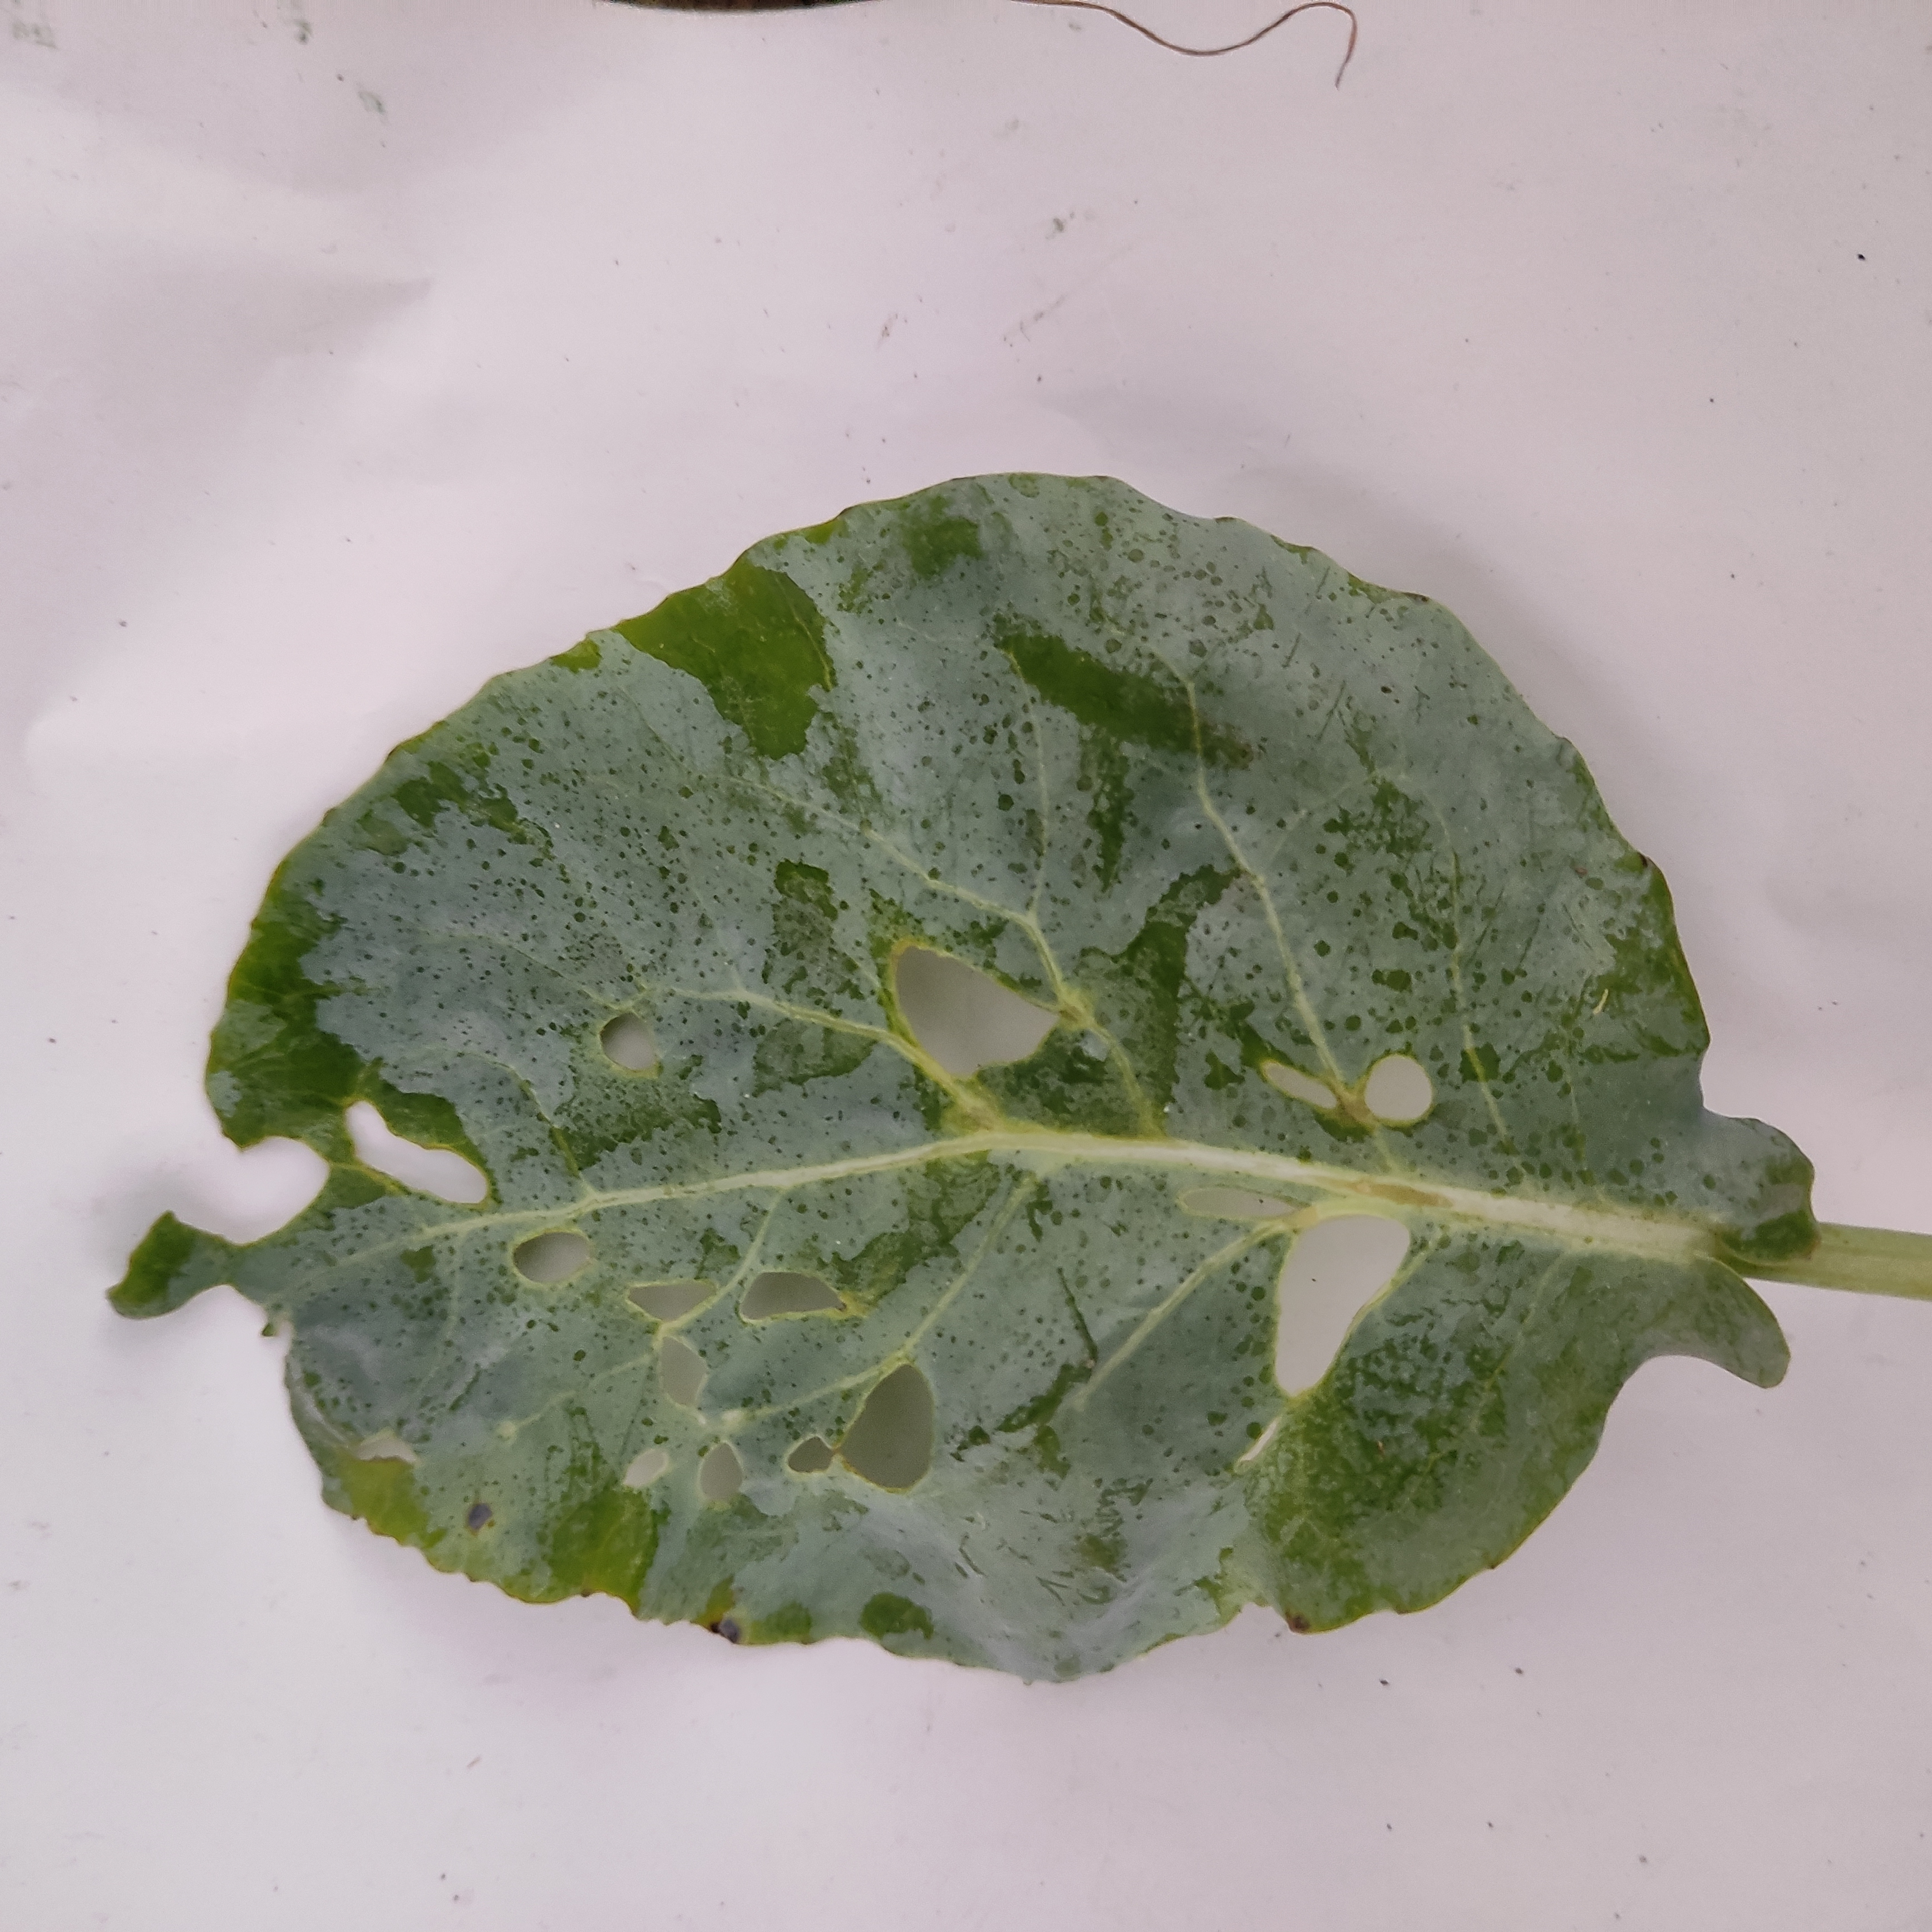
Label: Insect Hole